Atari XF551

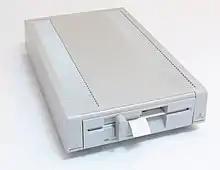
The XF551 matches the grey styling of the XE series machines and the Atari ST.

The XF551 is a 5 1/4 inch floppy disk drive produced by Atari, Inc. for the Atari 8-bit computers. Introduced in 1987, it matches the gray design language of the XE models. It was the first drive from the company with official support for double-density and double-sided floppy disks—360 kB of storage per disk—and was also the final floppy disk drive Atari produced for the 8-bit computers. The XF551 allows faster transfer speed when used in double-density mode, doubling performance.